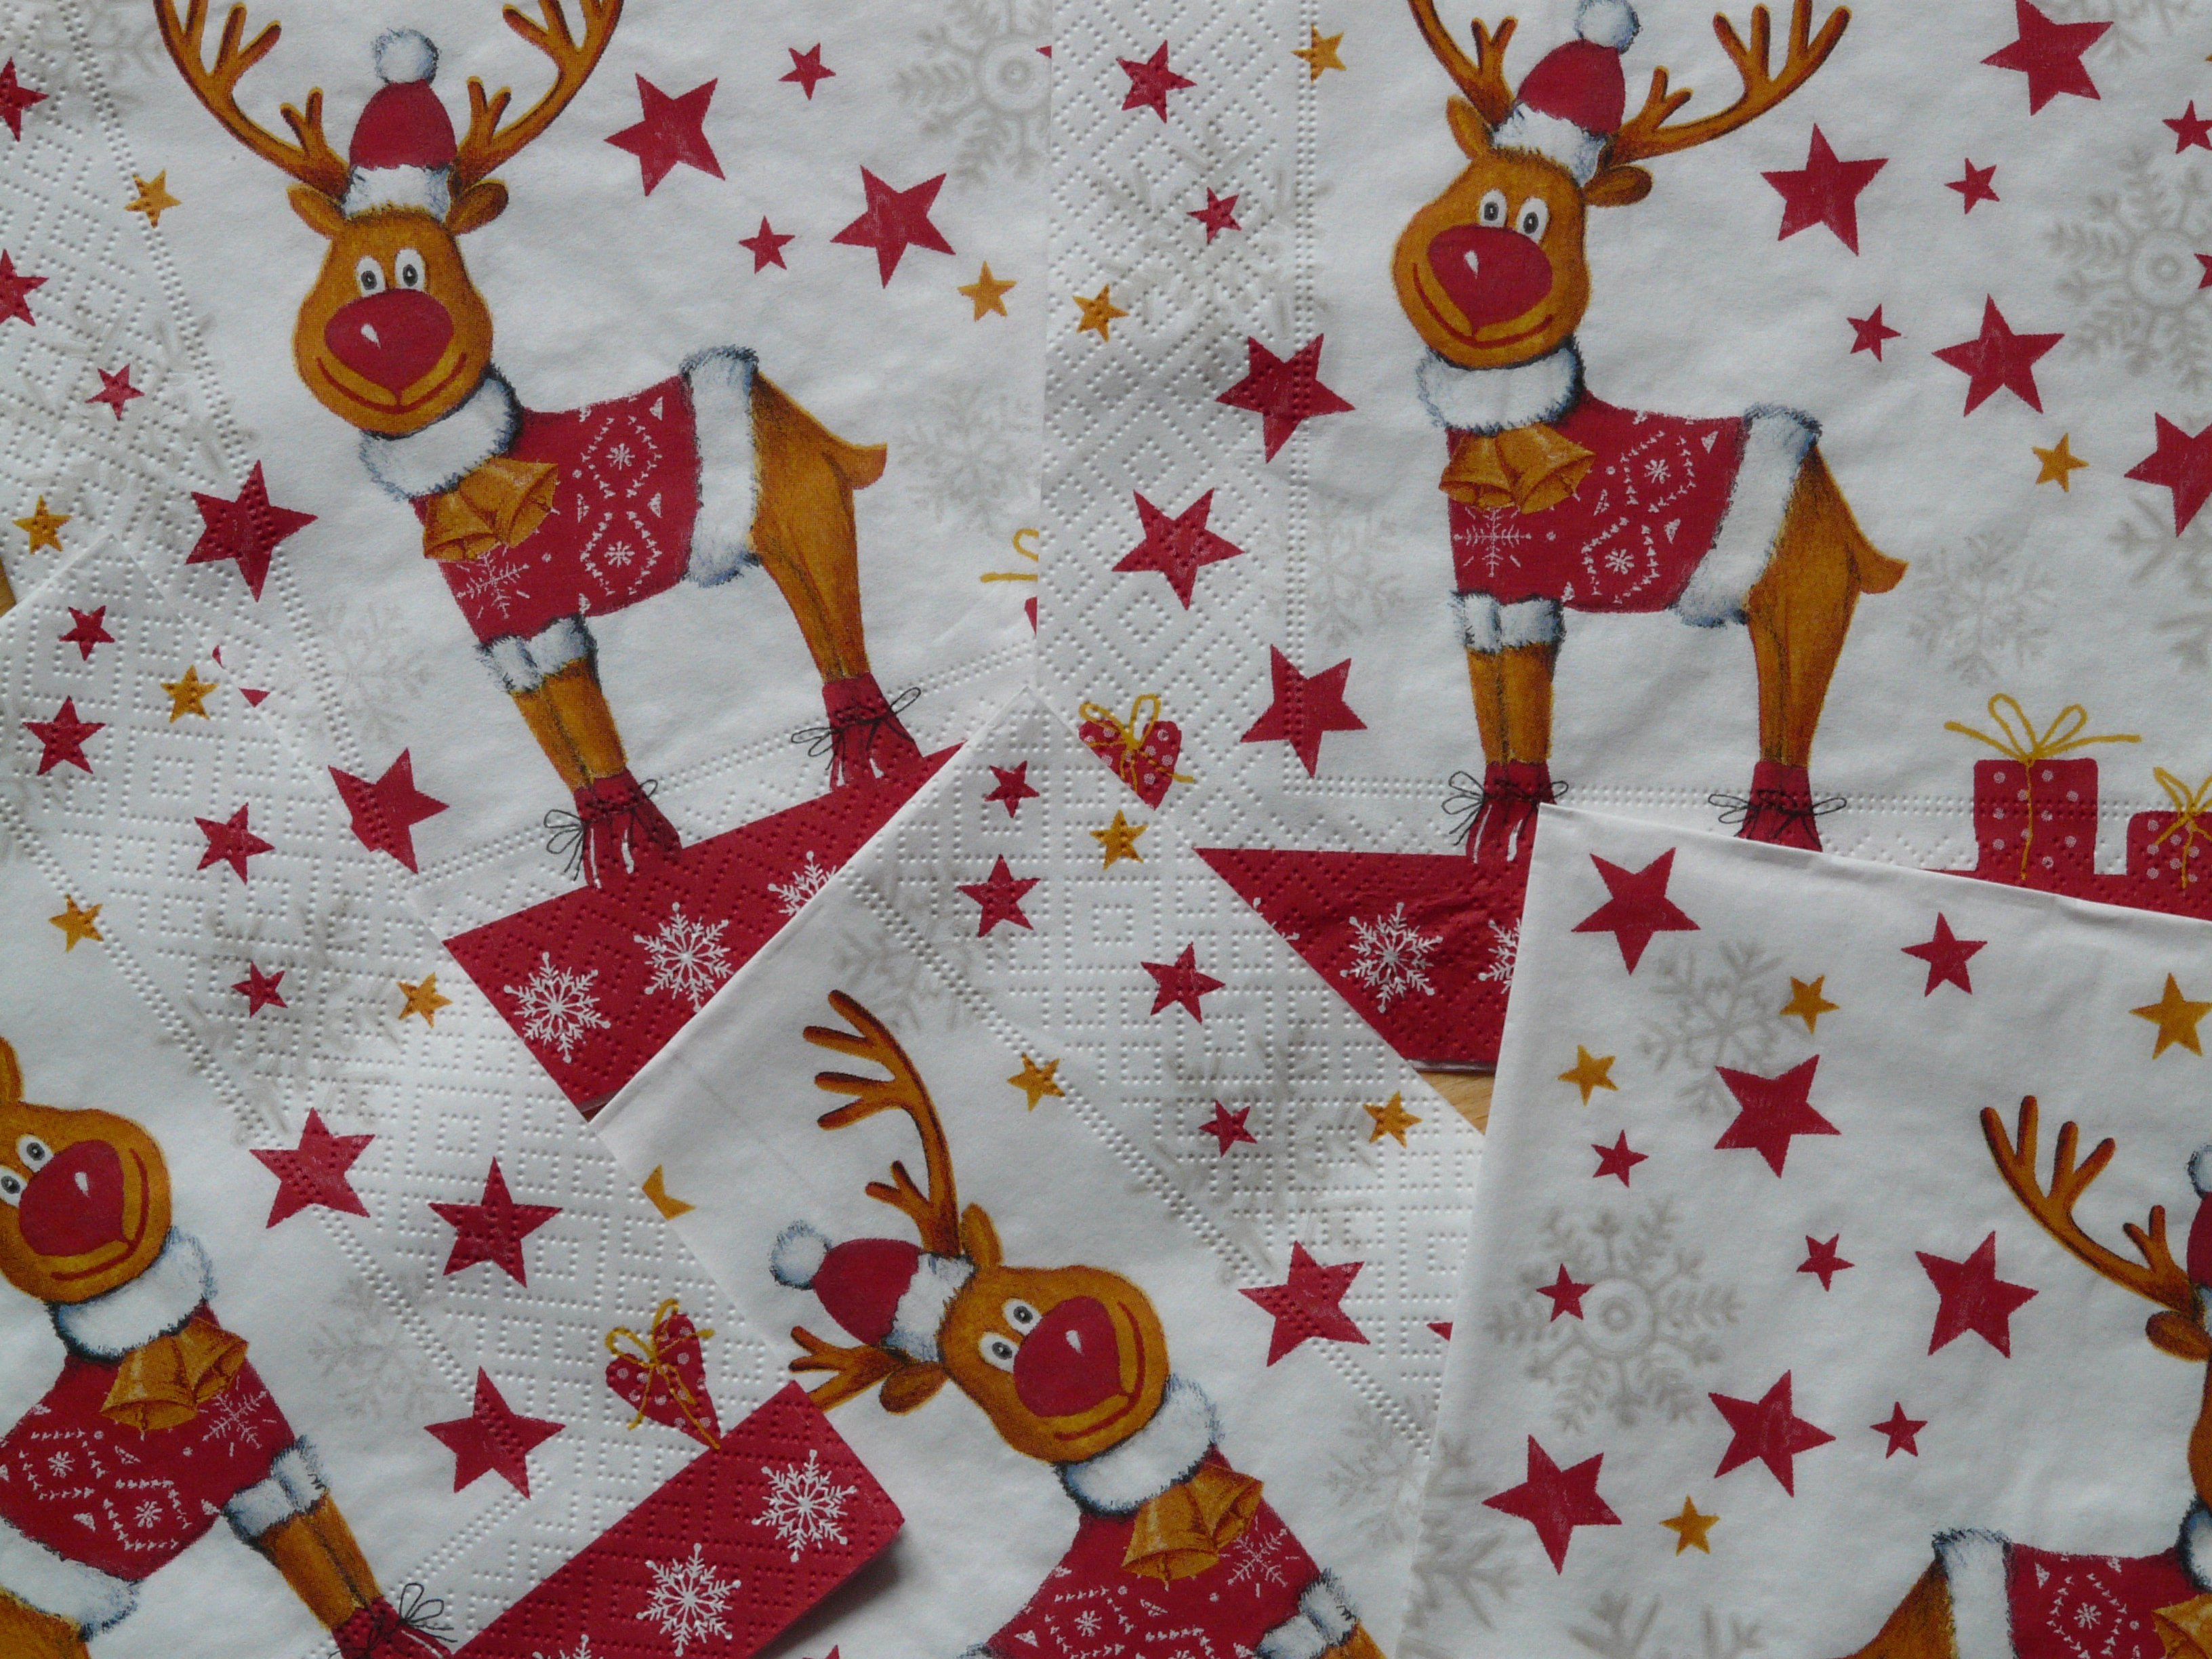
star, decoration, pattern, christmas, material, deco, quilt, patchwork, textile, art, design, reindeer, rudolph, napkins, red currant, quilting, napkin rudolf, red nosed